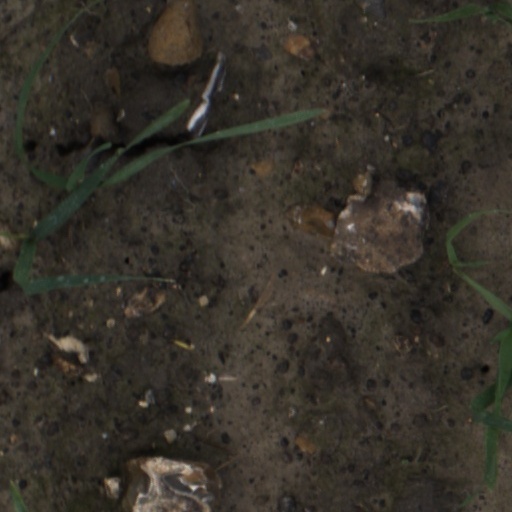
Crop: wheat